History of Nahuatl

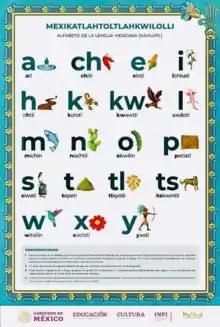
Illustrated alphabet of the Nahuatl, Aztec or Mexicano language.

Throughout modern times, the situation of indigenous languages has become increasingly precarious in Mexico, and the number of speakers of virtually all indigenous languages has decreased. Although the absolute number of Nahuatl speakers has actually increased in the last century, indigenous populations have become increasingly marginalized in Mexican society.